Wigtown

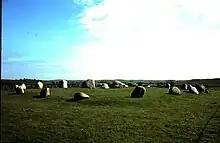
Torhouse Stone Circle, dating from the 2nd millennium BC, is one of the best preserved sites in Britain. It is in diameter.

The surrounding area (the Machars peninsula) is rich in prehistoric remains, most notably the Torhousekie Standing Stones, a Neolithic stone circle set on a raised platform of smaller stones. It consists of nineteen boulders up to 5 feet high aligned to the winter solstice, surrounding a ring cairn on which there are 3 large stones (flankers), two upright and one recumbent. On a low ridge across the road from the circle there are another three stones.